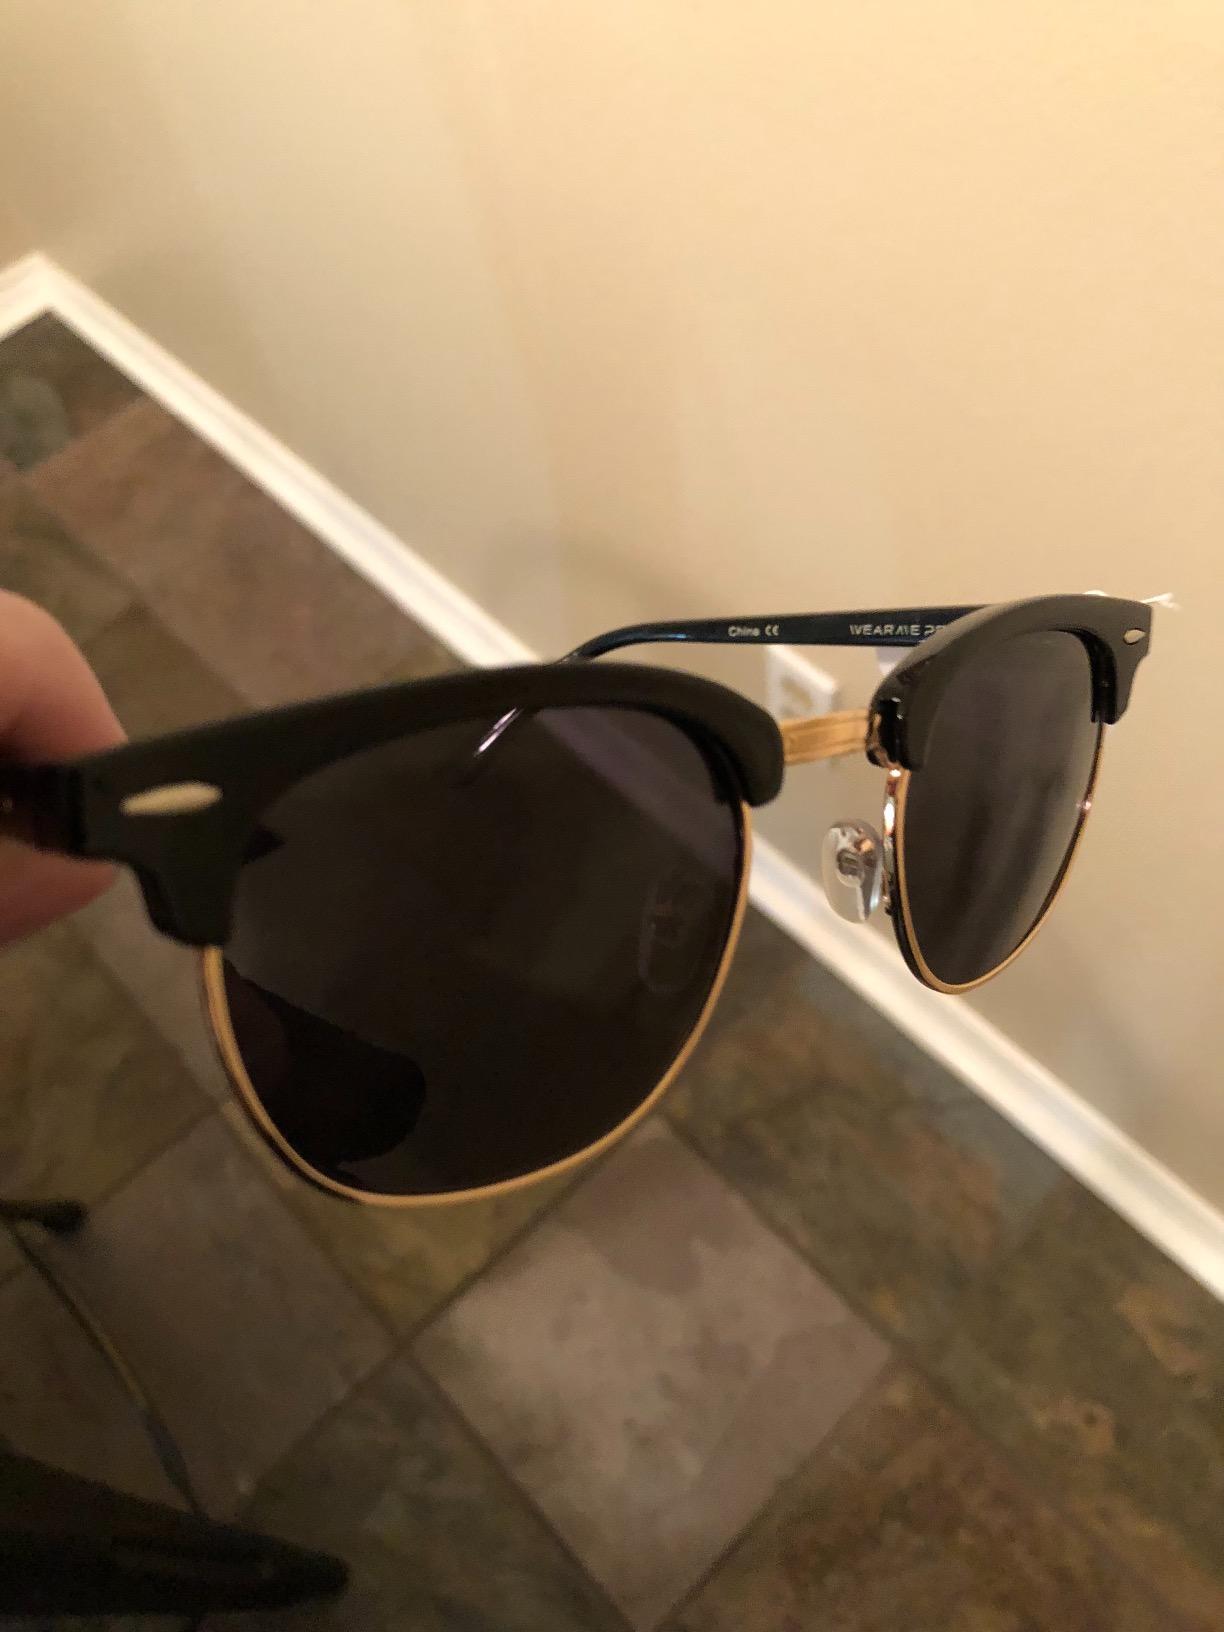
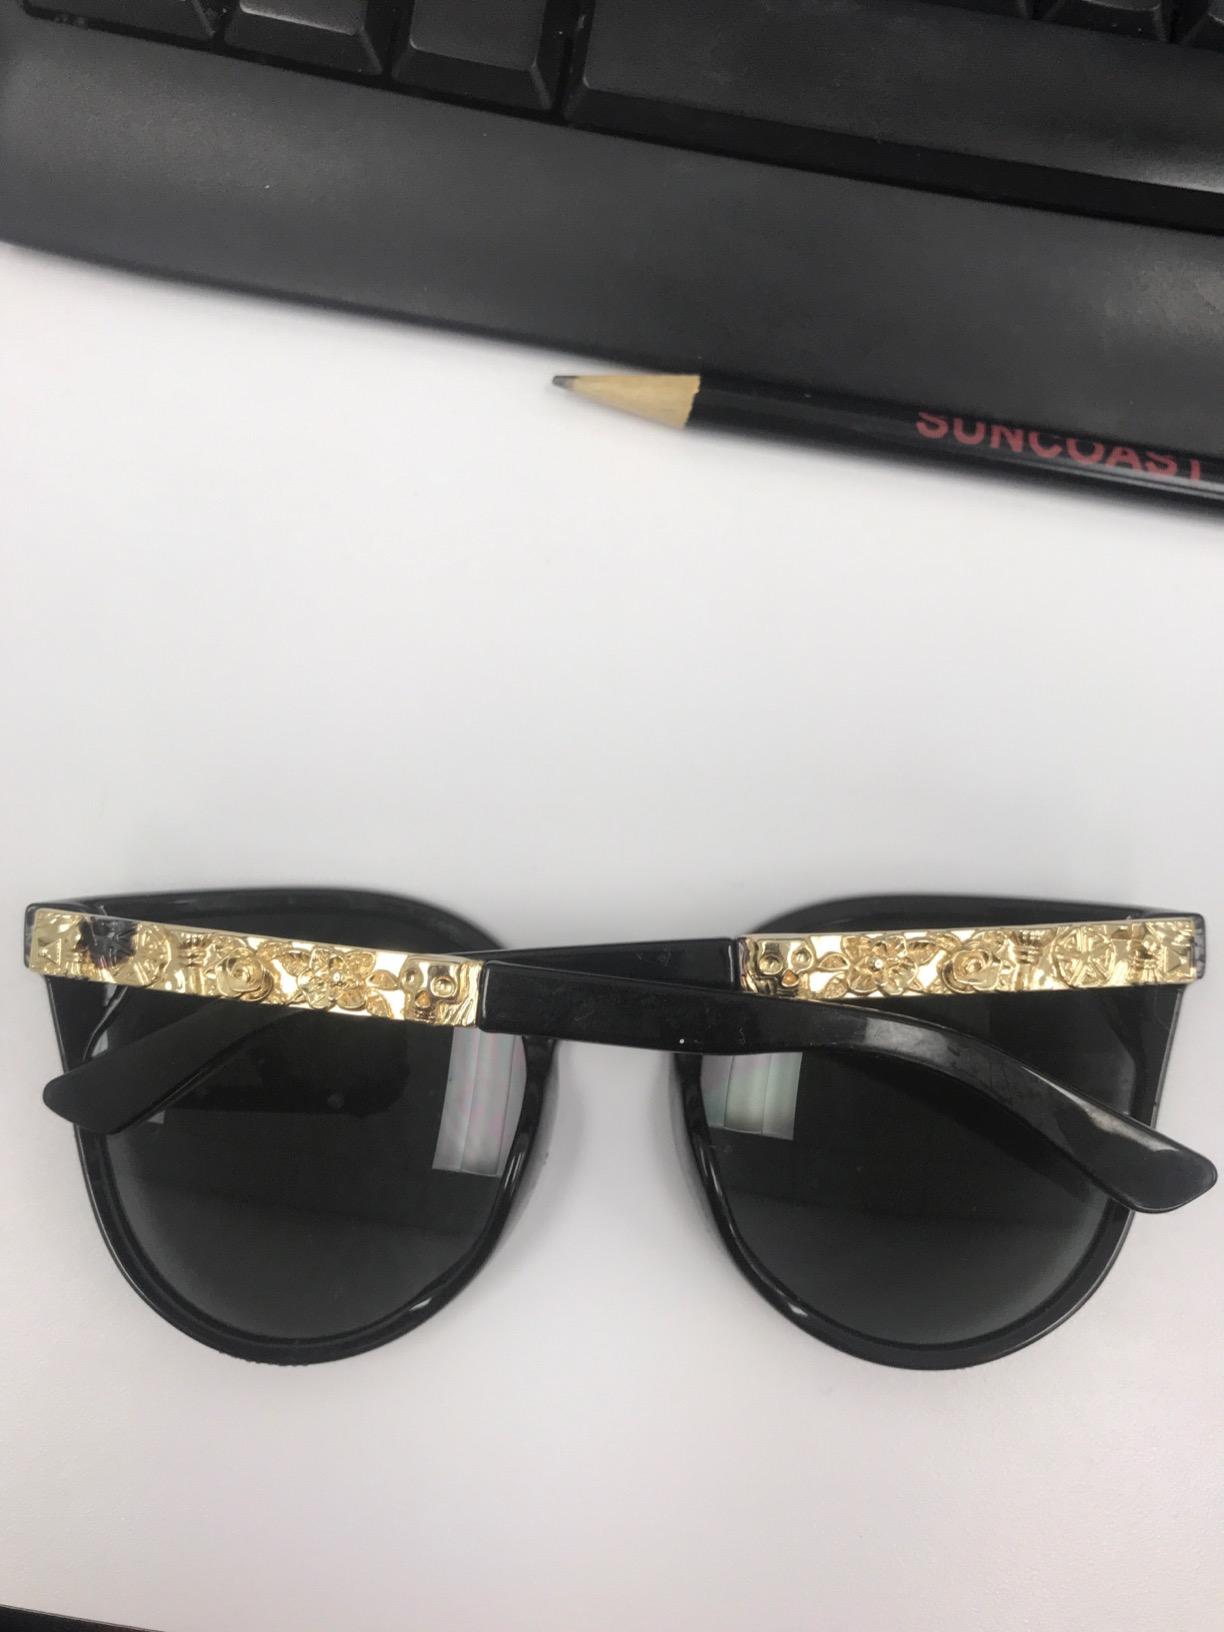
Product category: accessories_sunglasses
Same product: no